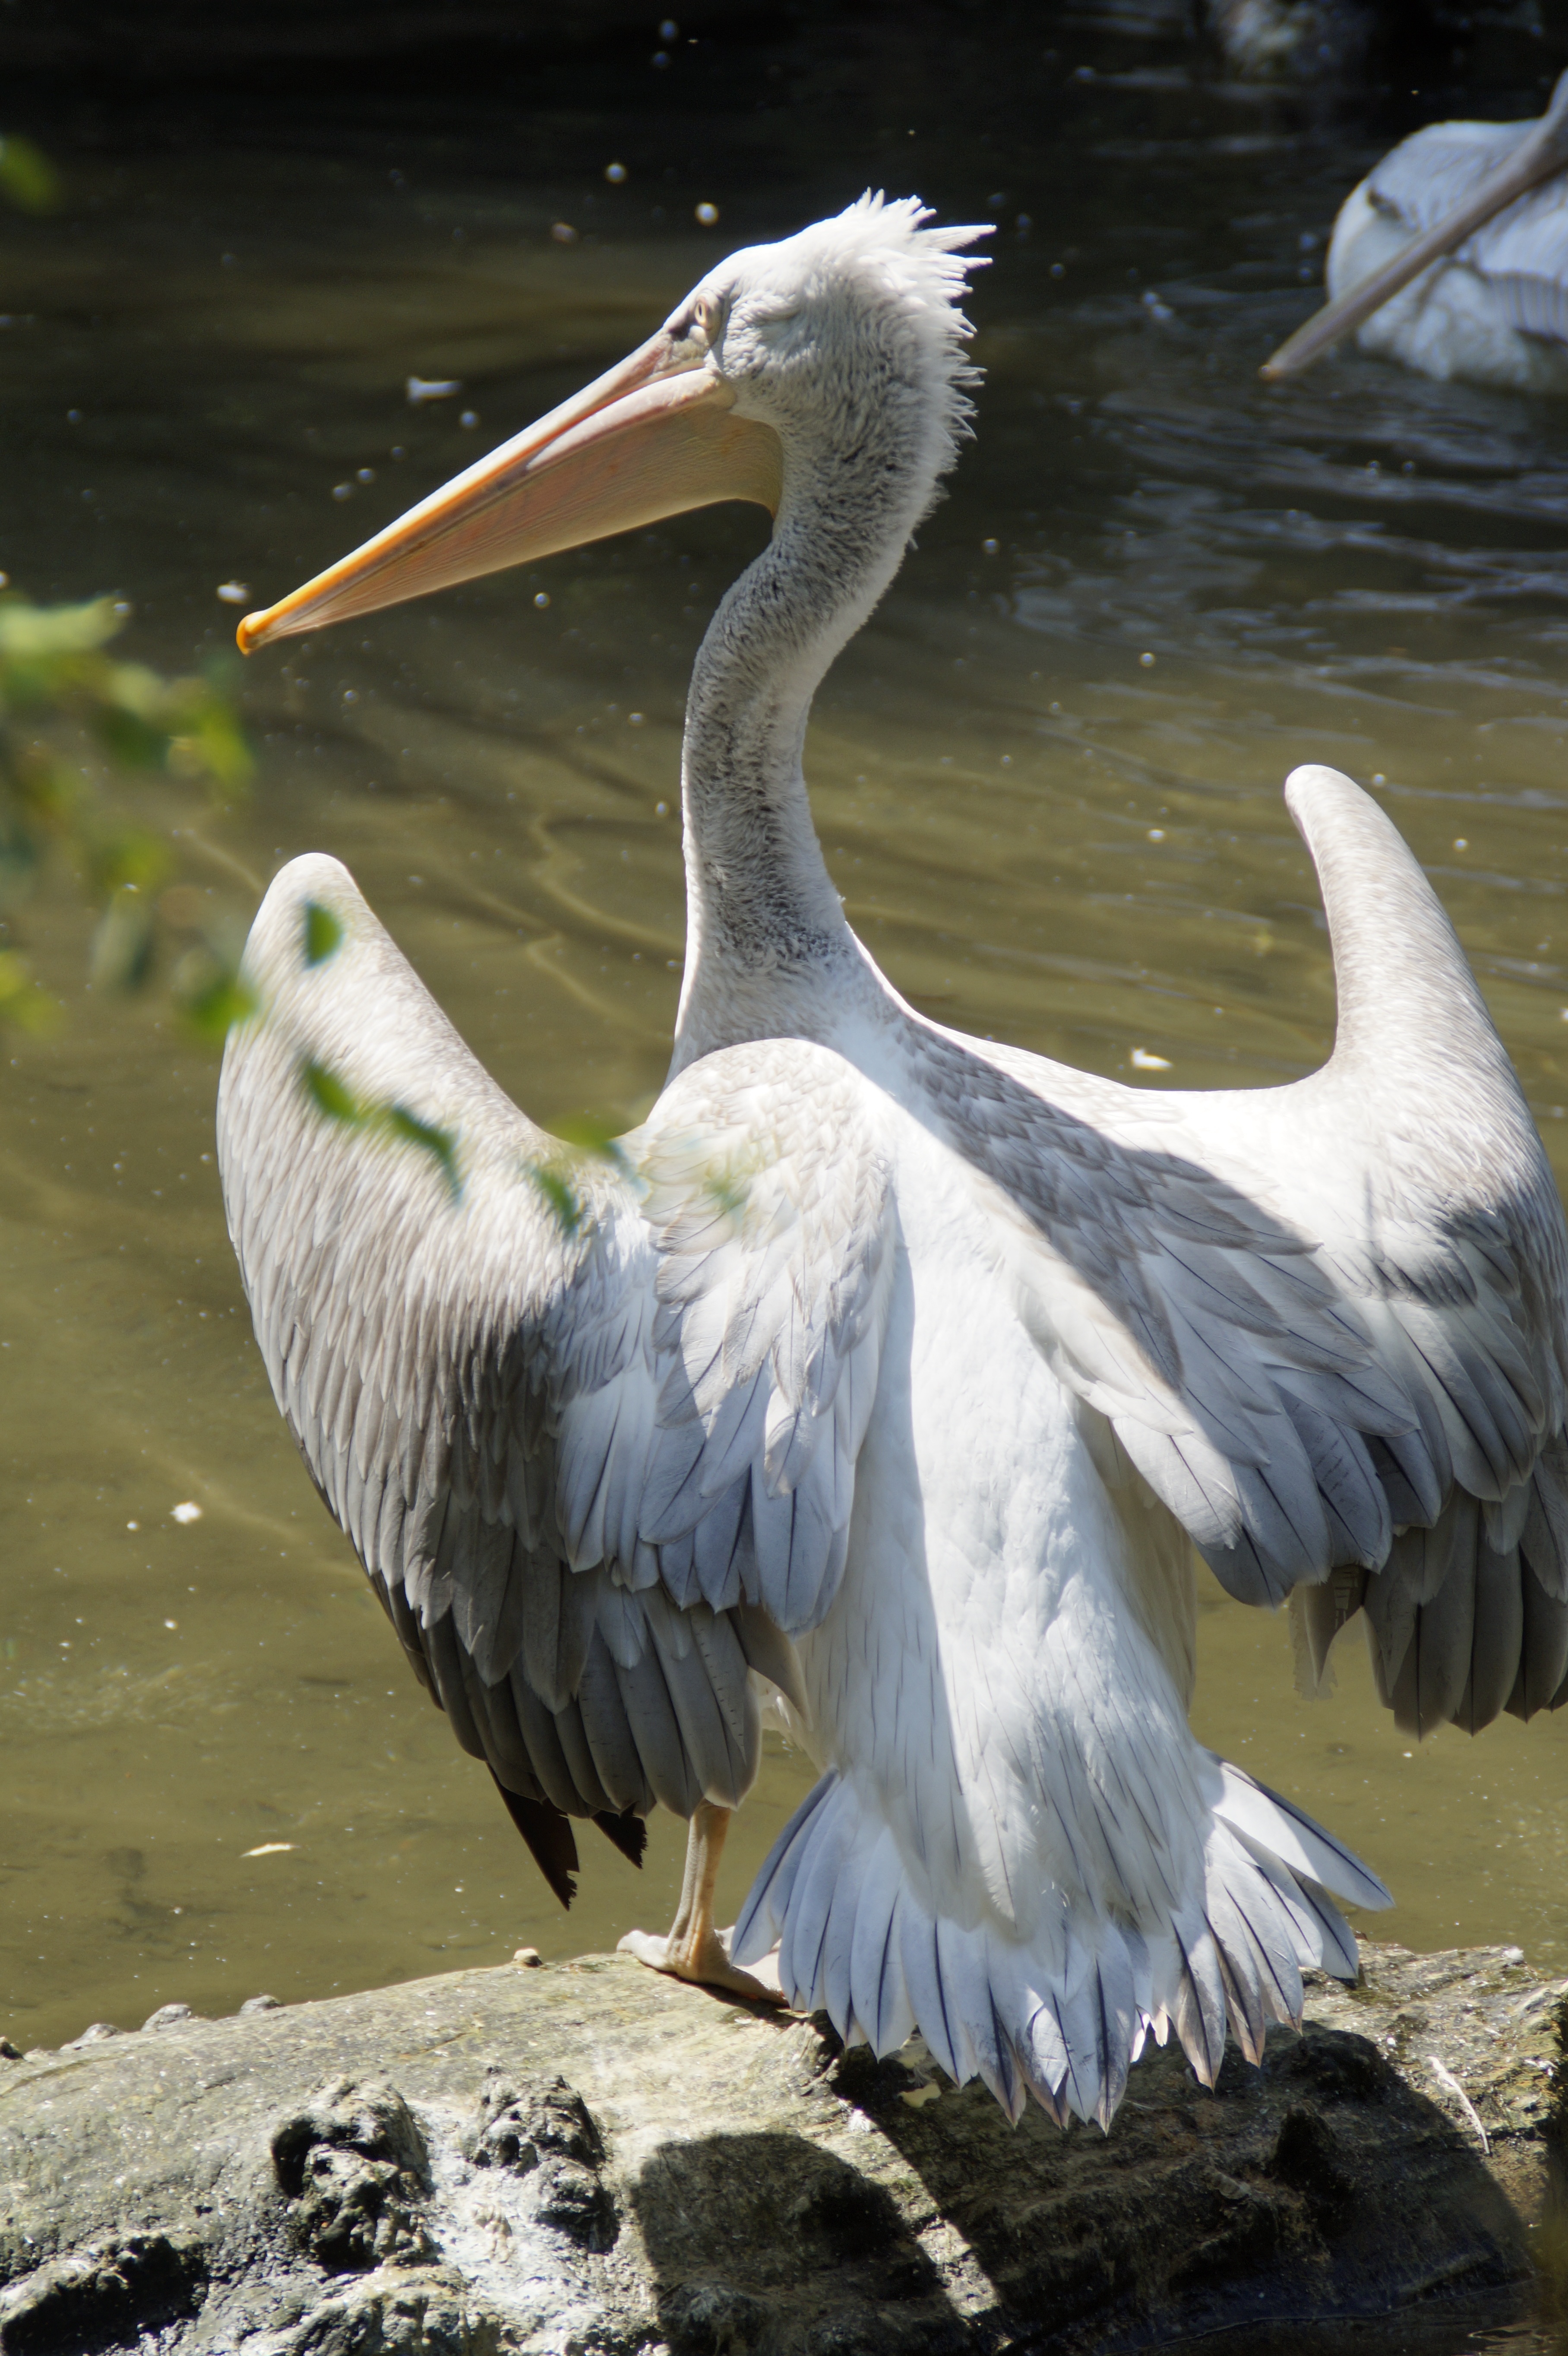
water, bird, wing, pelican, seabird, wildlife, beak, fauna, sit, move, vertebrate, pelikan, water bird, spring dress, pelecaniformes, dalmatian pelican, from the rear